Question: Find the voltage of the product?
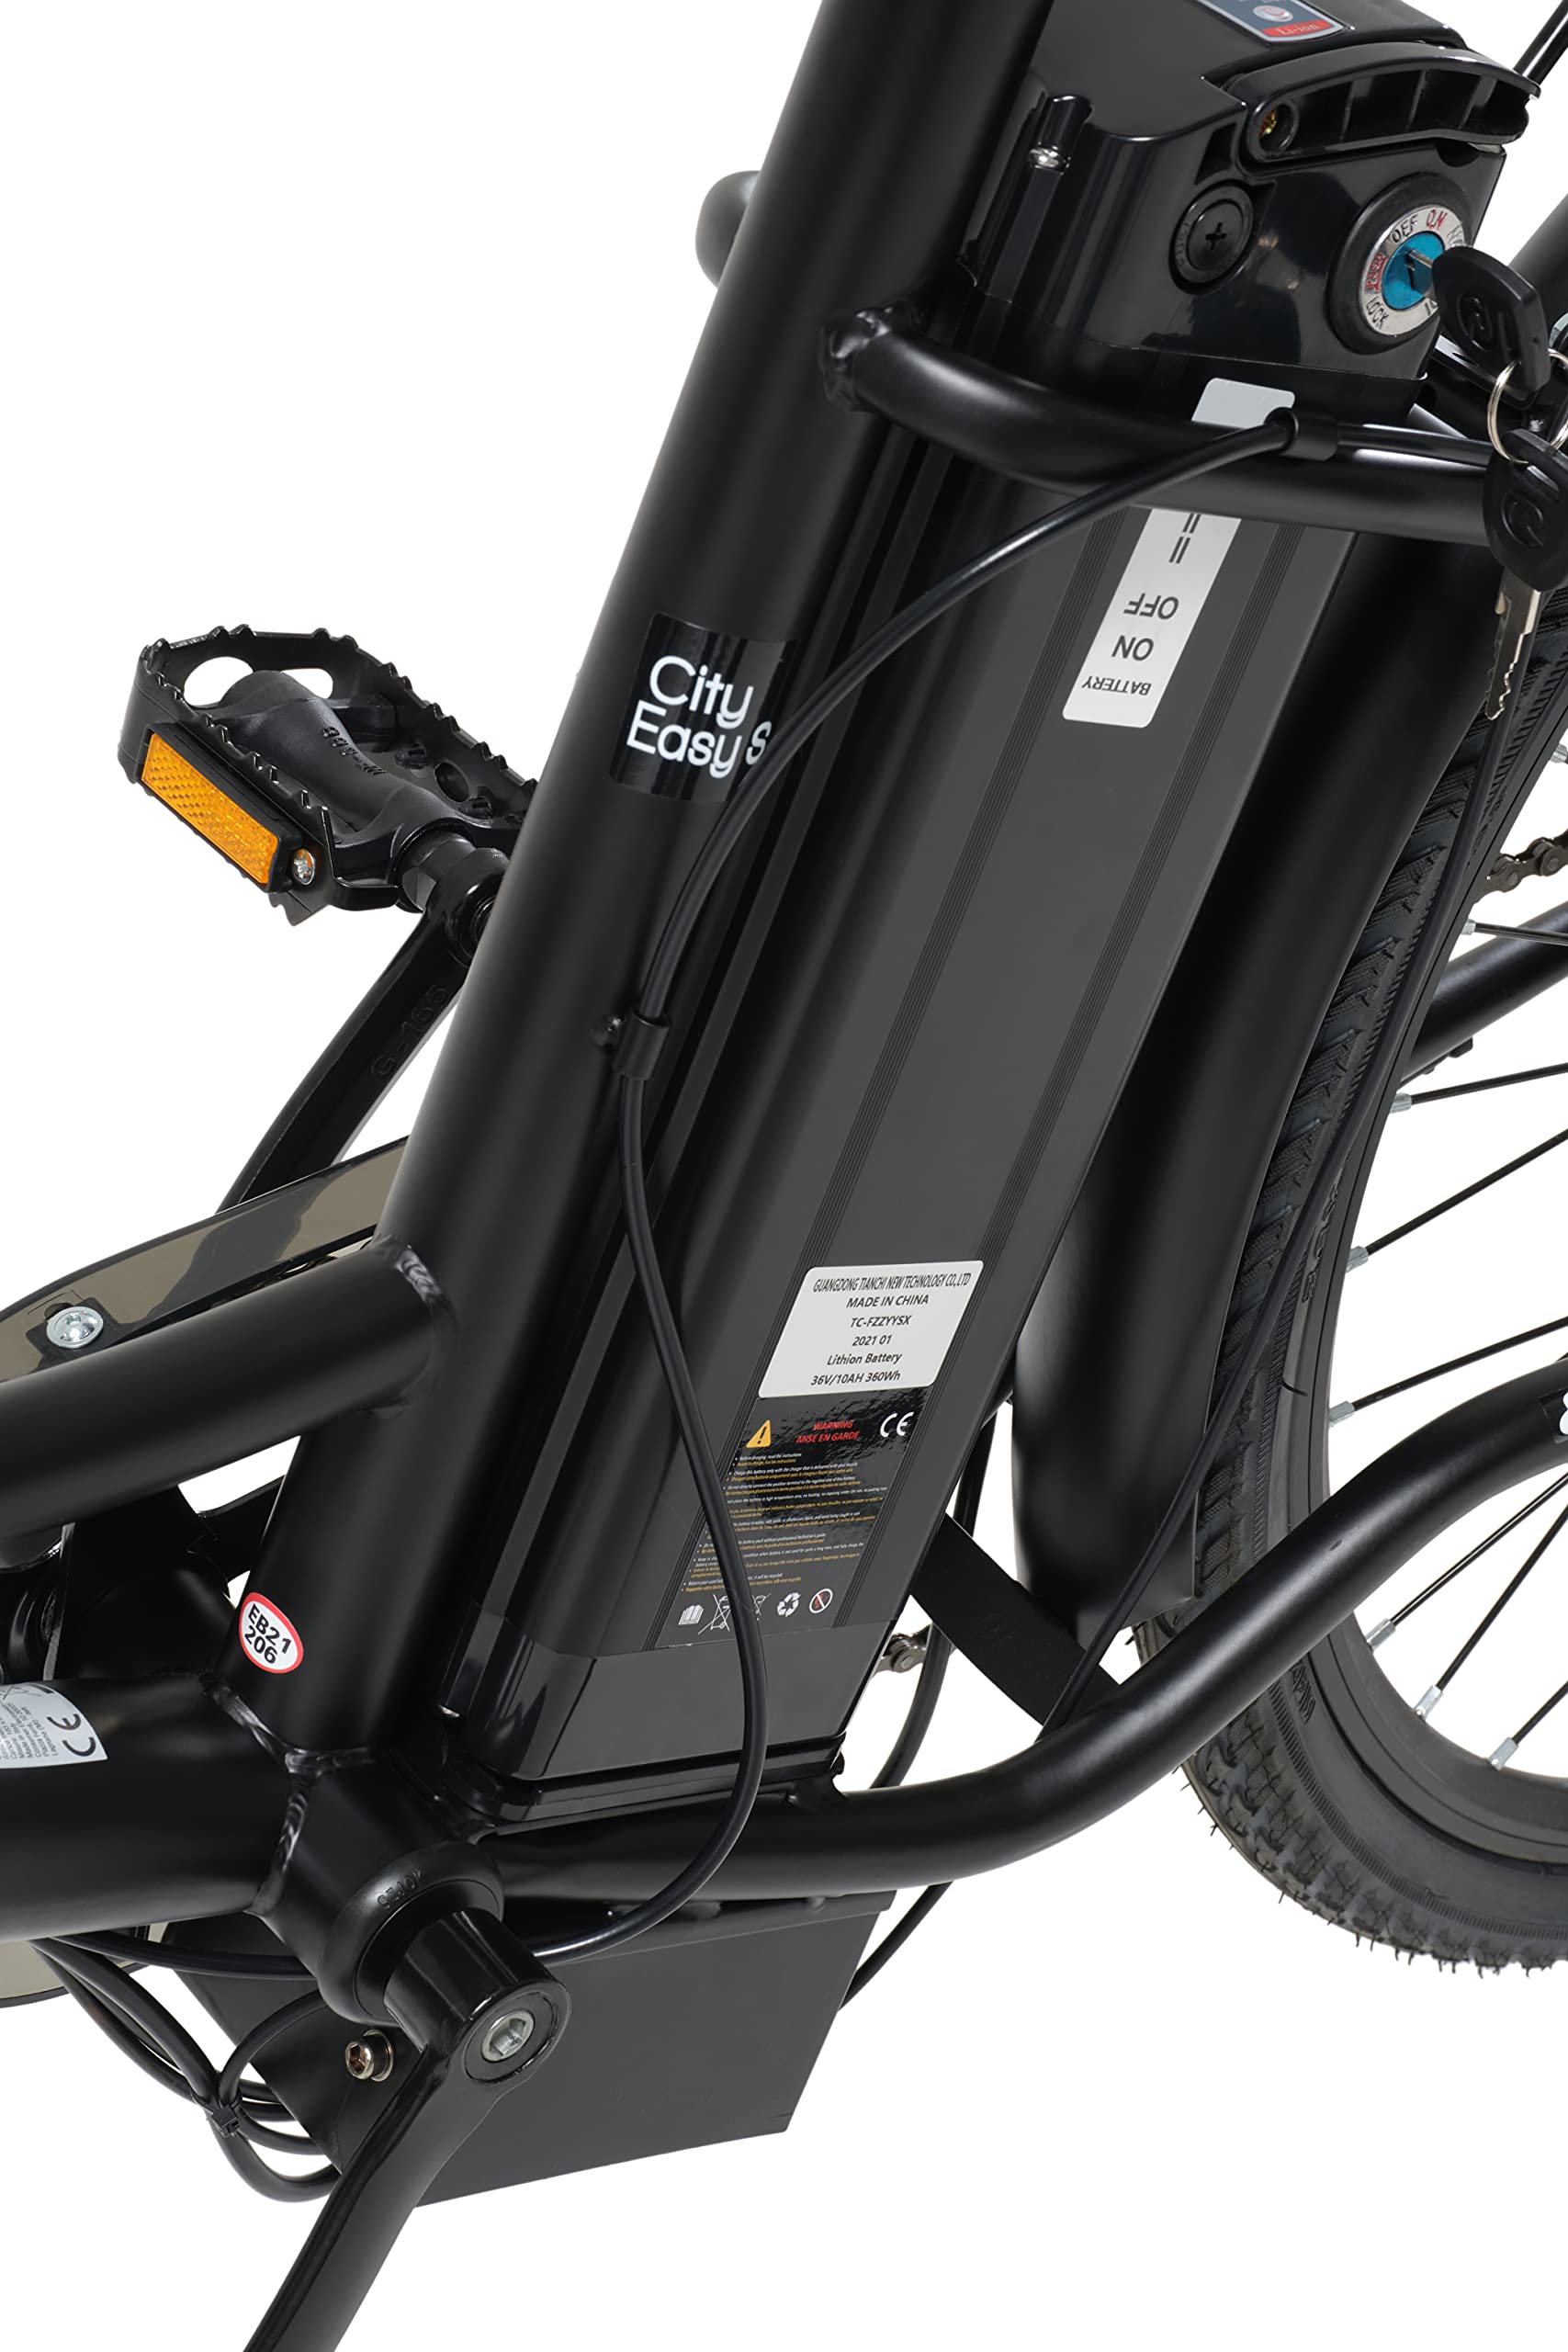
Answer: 36.0 volt